Brian Dumoulin

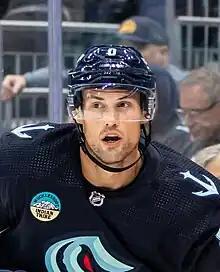
Dumoulin with the Seattle Kraken in 2023

Brian Joseph Dumoulin (born September 6, 1991) is an American professional ice hockey defenseman for the Los Angeles Kings of the National Hockey League (NHL). Dumoulin was selected by the Carolina Hurricanes in the second round (51st overall) of the 2009 NHL entry draft, and previously played for the Pittsburgh Penguins, Seattle Kraken, Anaheim Ducks and New Jersey Devils.